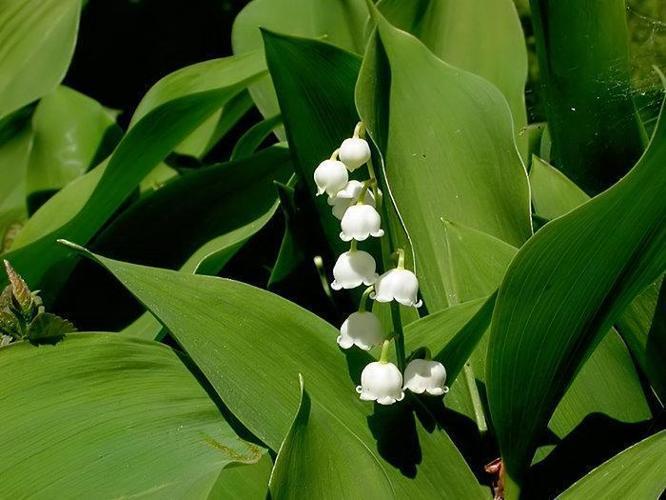
Flower: Lilyvalley